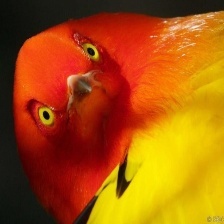
Species: FLAME BOWERBIRD
Scientific name: SERICULUS ARDENS